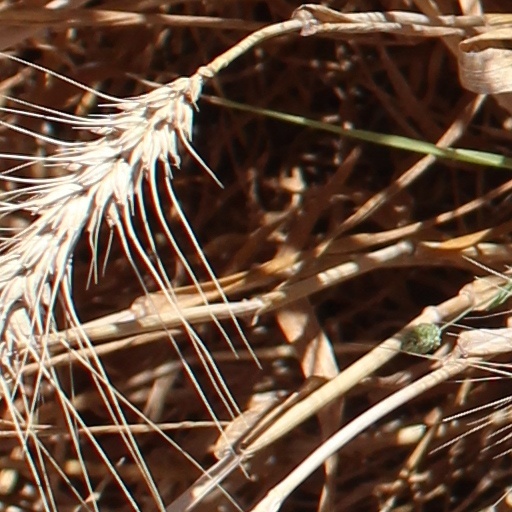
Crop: wheat